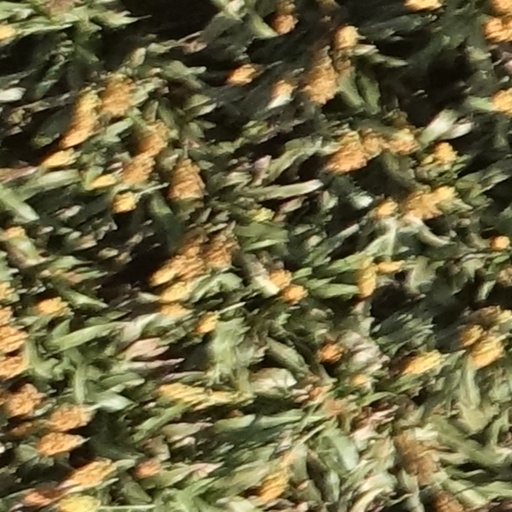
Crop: sorghum